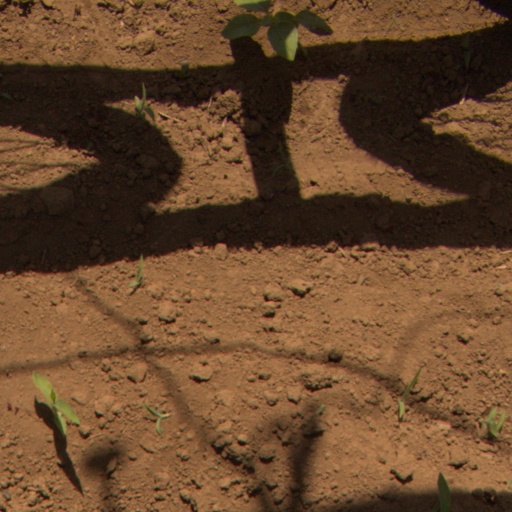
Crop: Jerusalem artichoke